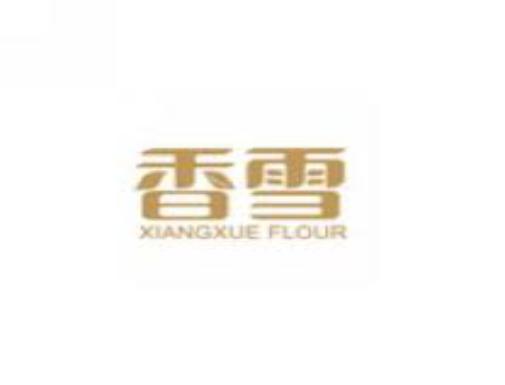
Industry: Medical